Lychee Light Club

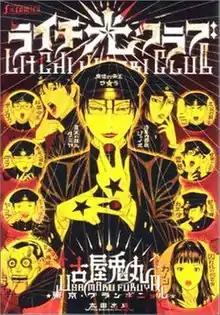
Cover of the Japanese release

, also commonly known as Litchi Hikari Club, is a Japanese horror manga series written and illustrated by Usamaru Furuya and based on a play of the same name. It was serialized in Ohta Publishing's "Manga Erotics F" magazine between May 2005 and May 2006. A prequel to the original story, "Our Light Club", was serialized in Ohta Publishing's online "pocopoco" magazine between April 2011 and March 2012.